Malmi, Pyhtää

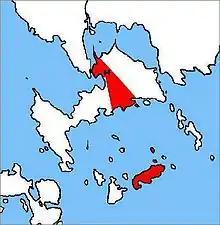
Map

Malmi is a village on the island of Munapirtti in the municipality of Pyhtää, Kymenlaakso, Southern Finland.